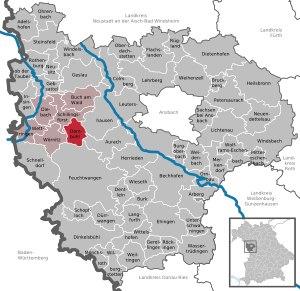
Dombühl est une commune allemande de Bavière, située dans l'arrondissement d'Ansbach et le district de Moyenne-Franconie.